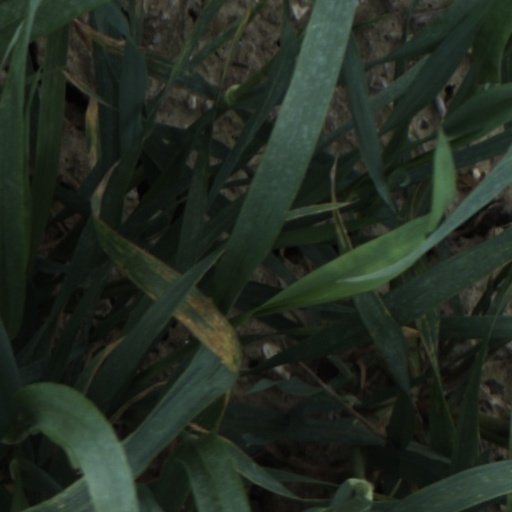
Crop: wheat